Canalside

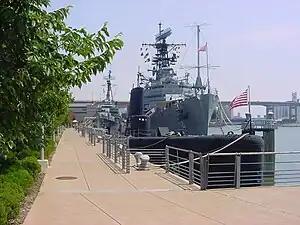
The Buffalo and Erie County Naval & Military Park is one of several attractions located in Buffalo's Canalside District

Future plans for Canalside include a pavilion near the commercial slip which will be about 5,000 square feet and be constructed as a masonry-and-steel open structure that recalls a historic 19th-century building. It will have approximately 1,000 square feet of enclosed space for toilets and concessions, as well as an approximately 2,000-square-foot elevated outdoor deck above. The pavilion will have the ability to lengthen Canalside's programming seasons, and house seasonal markets, recurring programming, and private events. Plans also call for a second building called the Union Block Building which will have an approximately 2,800-square-foot one-story ground level that will be fully enclosed and environmentally controlled and an open 1,800-square-foot crawl space at the slip tow path below and an open-air roof of approximately 3,000 square feet partially enclosed on three sides by masonry walls recalling window portals to enable outdoor gathering uses, including observation of Canalside and the waterfront, public programming, private events, and/or interpretive gatherings. Restrooms, visitor information, and public programming spaces are proposed at the ground level.